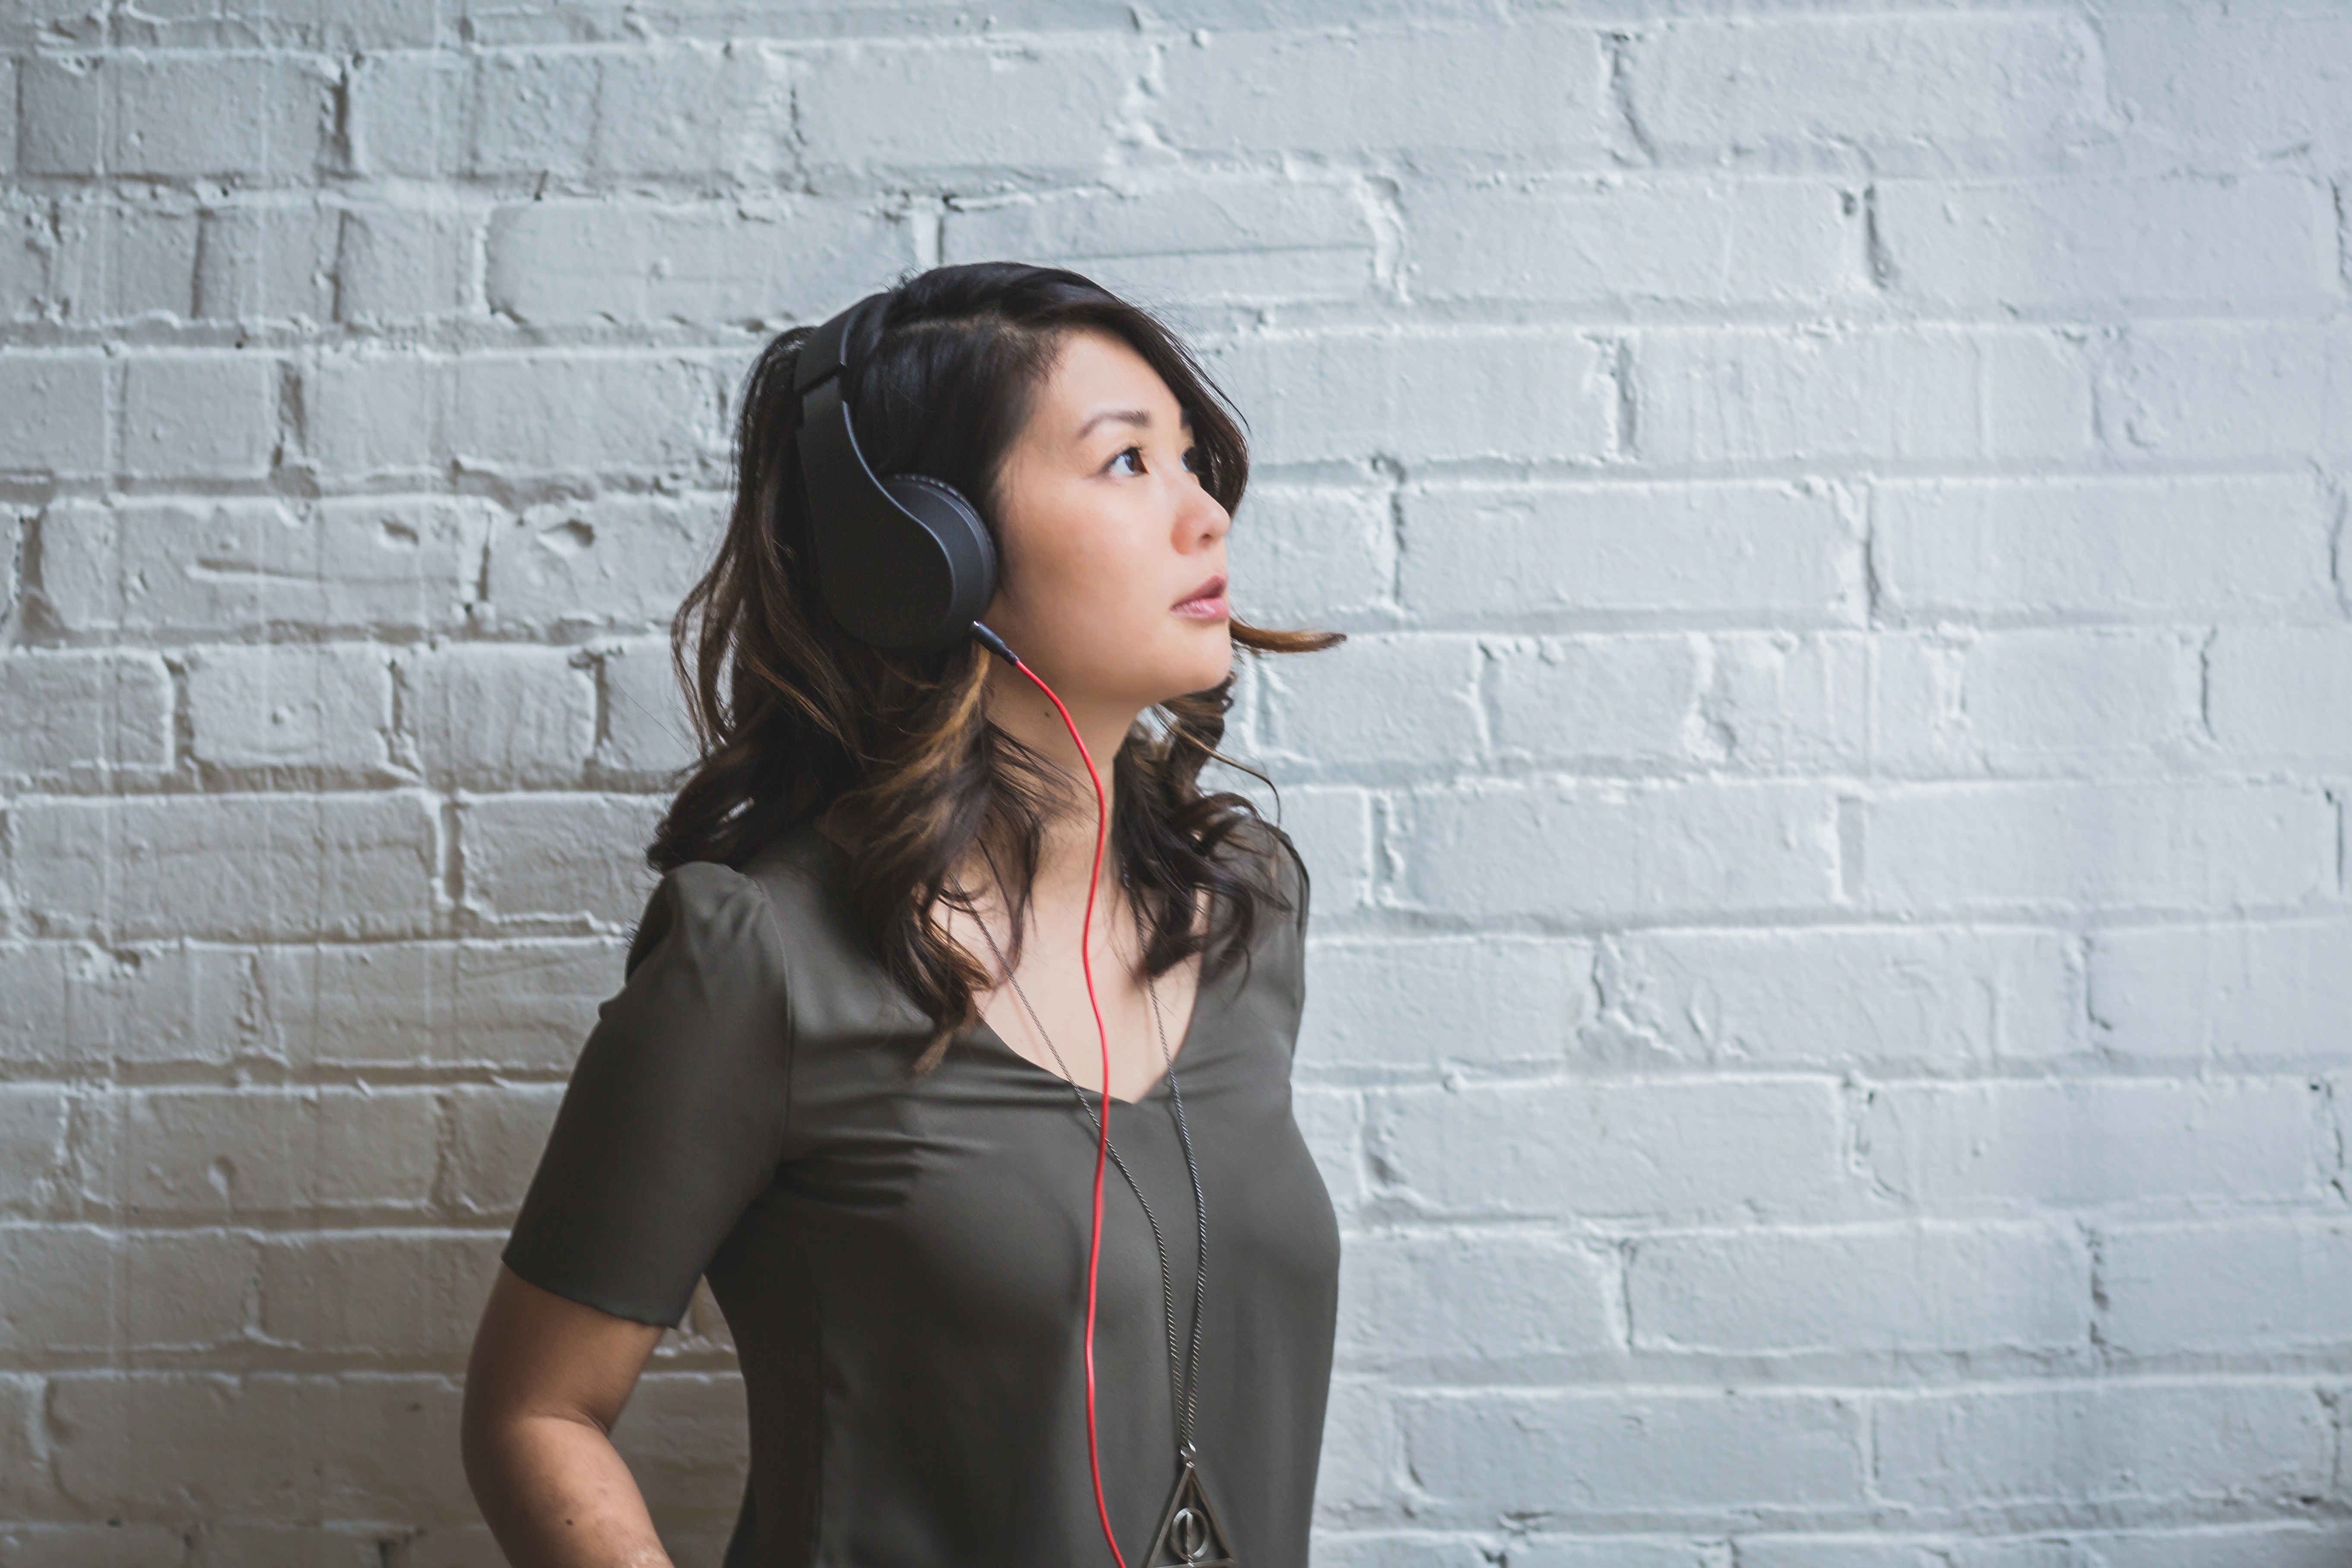
hair, white, beauty, shoulder, wall, hairstyle, snapshot, lip, photo shoot, long hair, black hair, photography, fashion, neck, brown hair, model, leather, temple, dress, street fashion, style, portrait photography